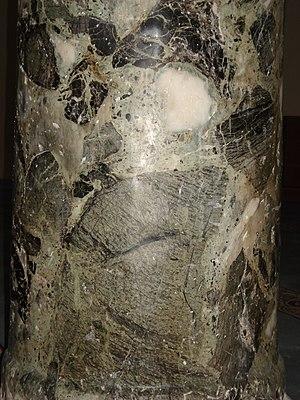
Vert antique, ou vert d'Égypte, est une brèche serpentinique, populaire depuis l'Antiquité comme une pierre décorative. C'est un vert foncé, terne, blanc-mouchetés serpentine, mélangés avec calcite, dolomie ou magnésite. Il est parfois classé à tort comme une variété de marbre. Il a également été commercialisé comme « ophicalcite » ou « ophite ».